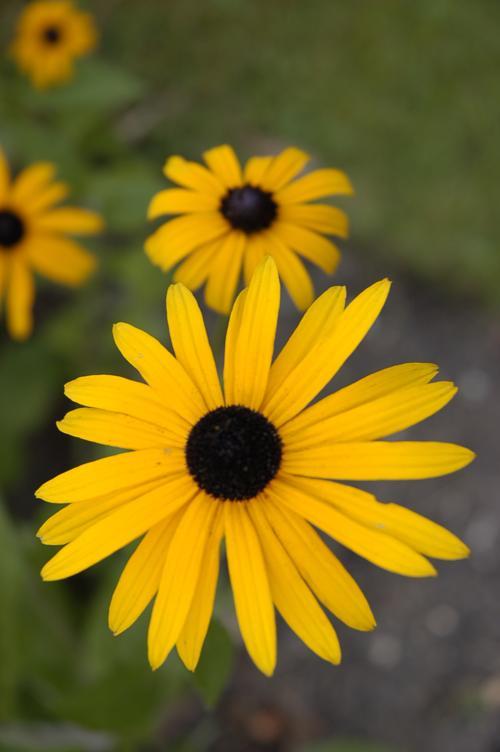
Label: black-eyed susan